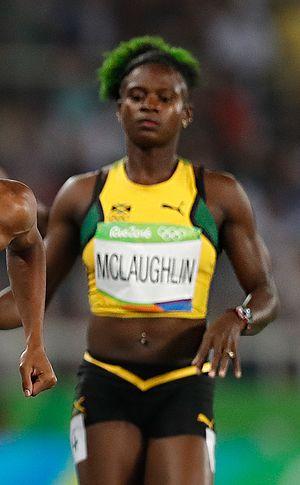
Anneisha McLaughlin est une athlète jamaïcaine spécialiste du 200 mètres.